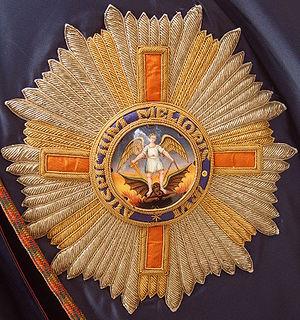
Hubert Miles Gladwyn Jebb, 1ᵉʳ baron Gladwyn, diplomate et politique britannique, fut notamment l'inaugural secrétaire-général des Nations unies.